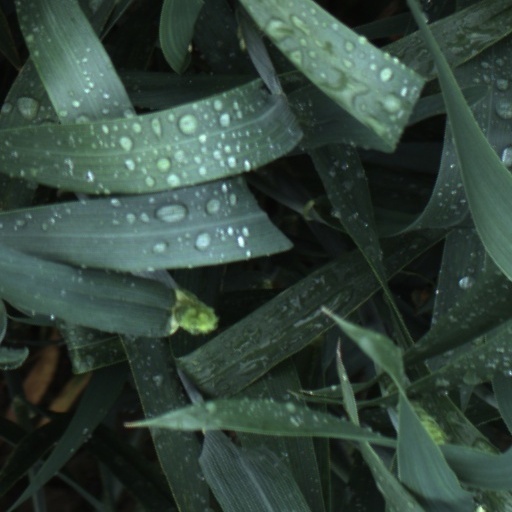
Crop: wheat